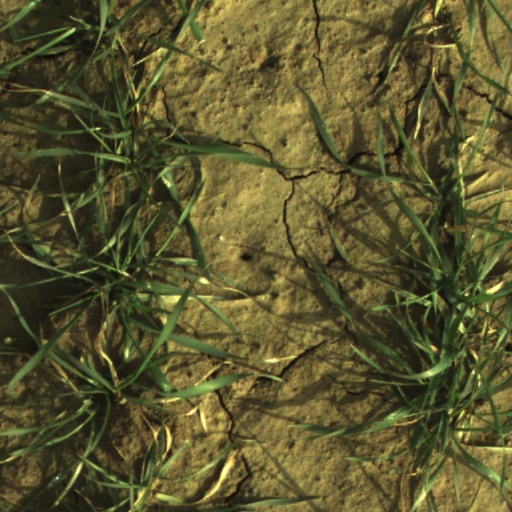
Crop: wheat